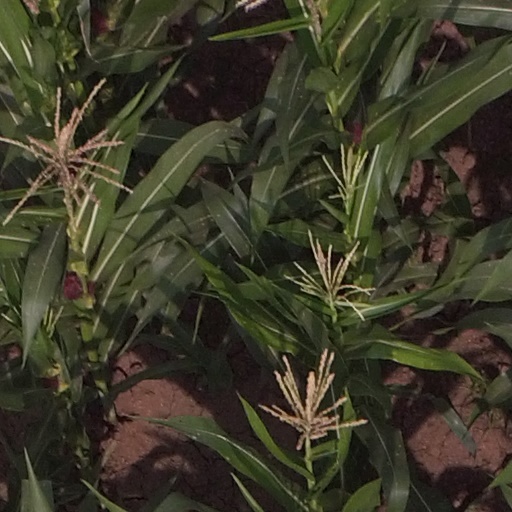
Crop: maize; corn